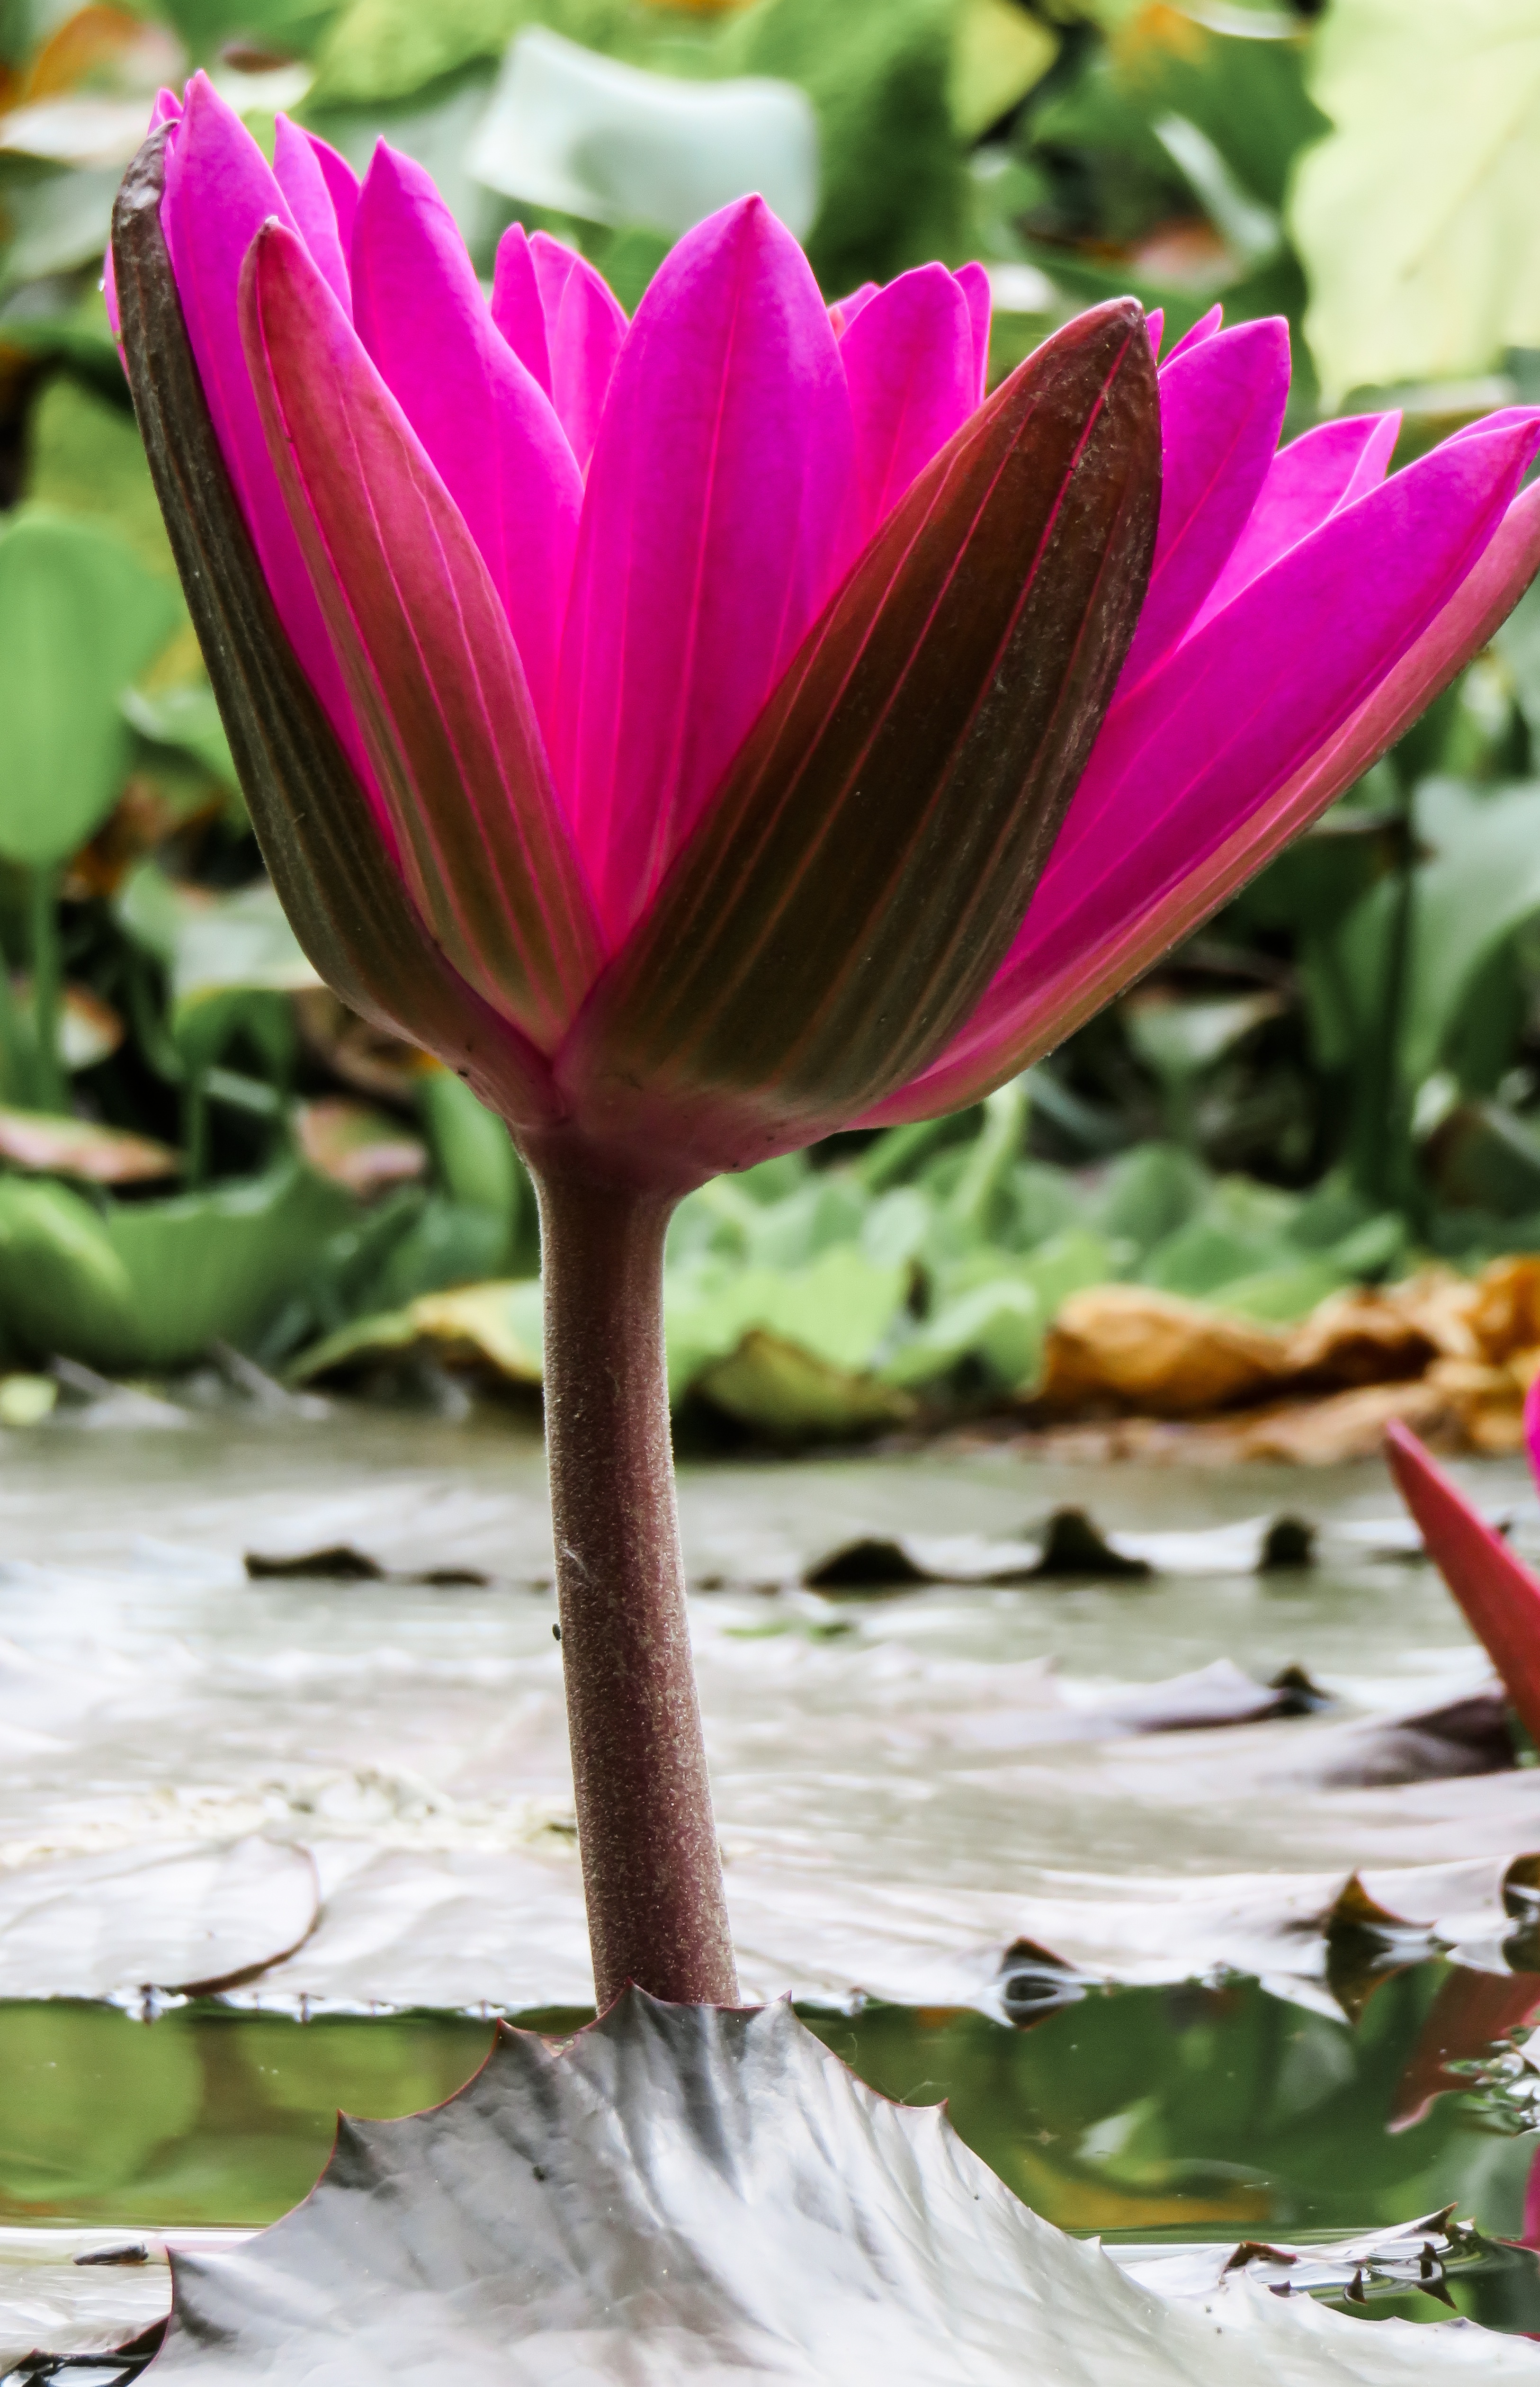
blossom, plant, leaf, flower, petal, bloom, summer, pond, botany, pink, close, sacred lotus, aquatic plant, flora, water lily, close up, lotus, lily, macro photography, flowering plant, plant stem, land plant